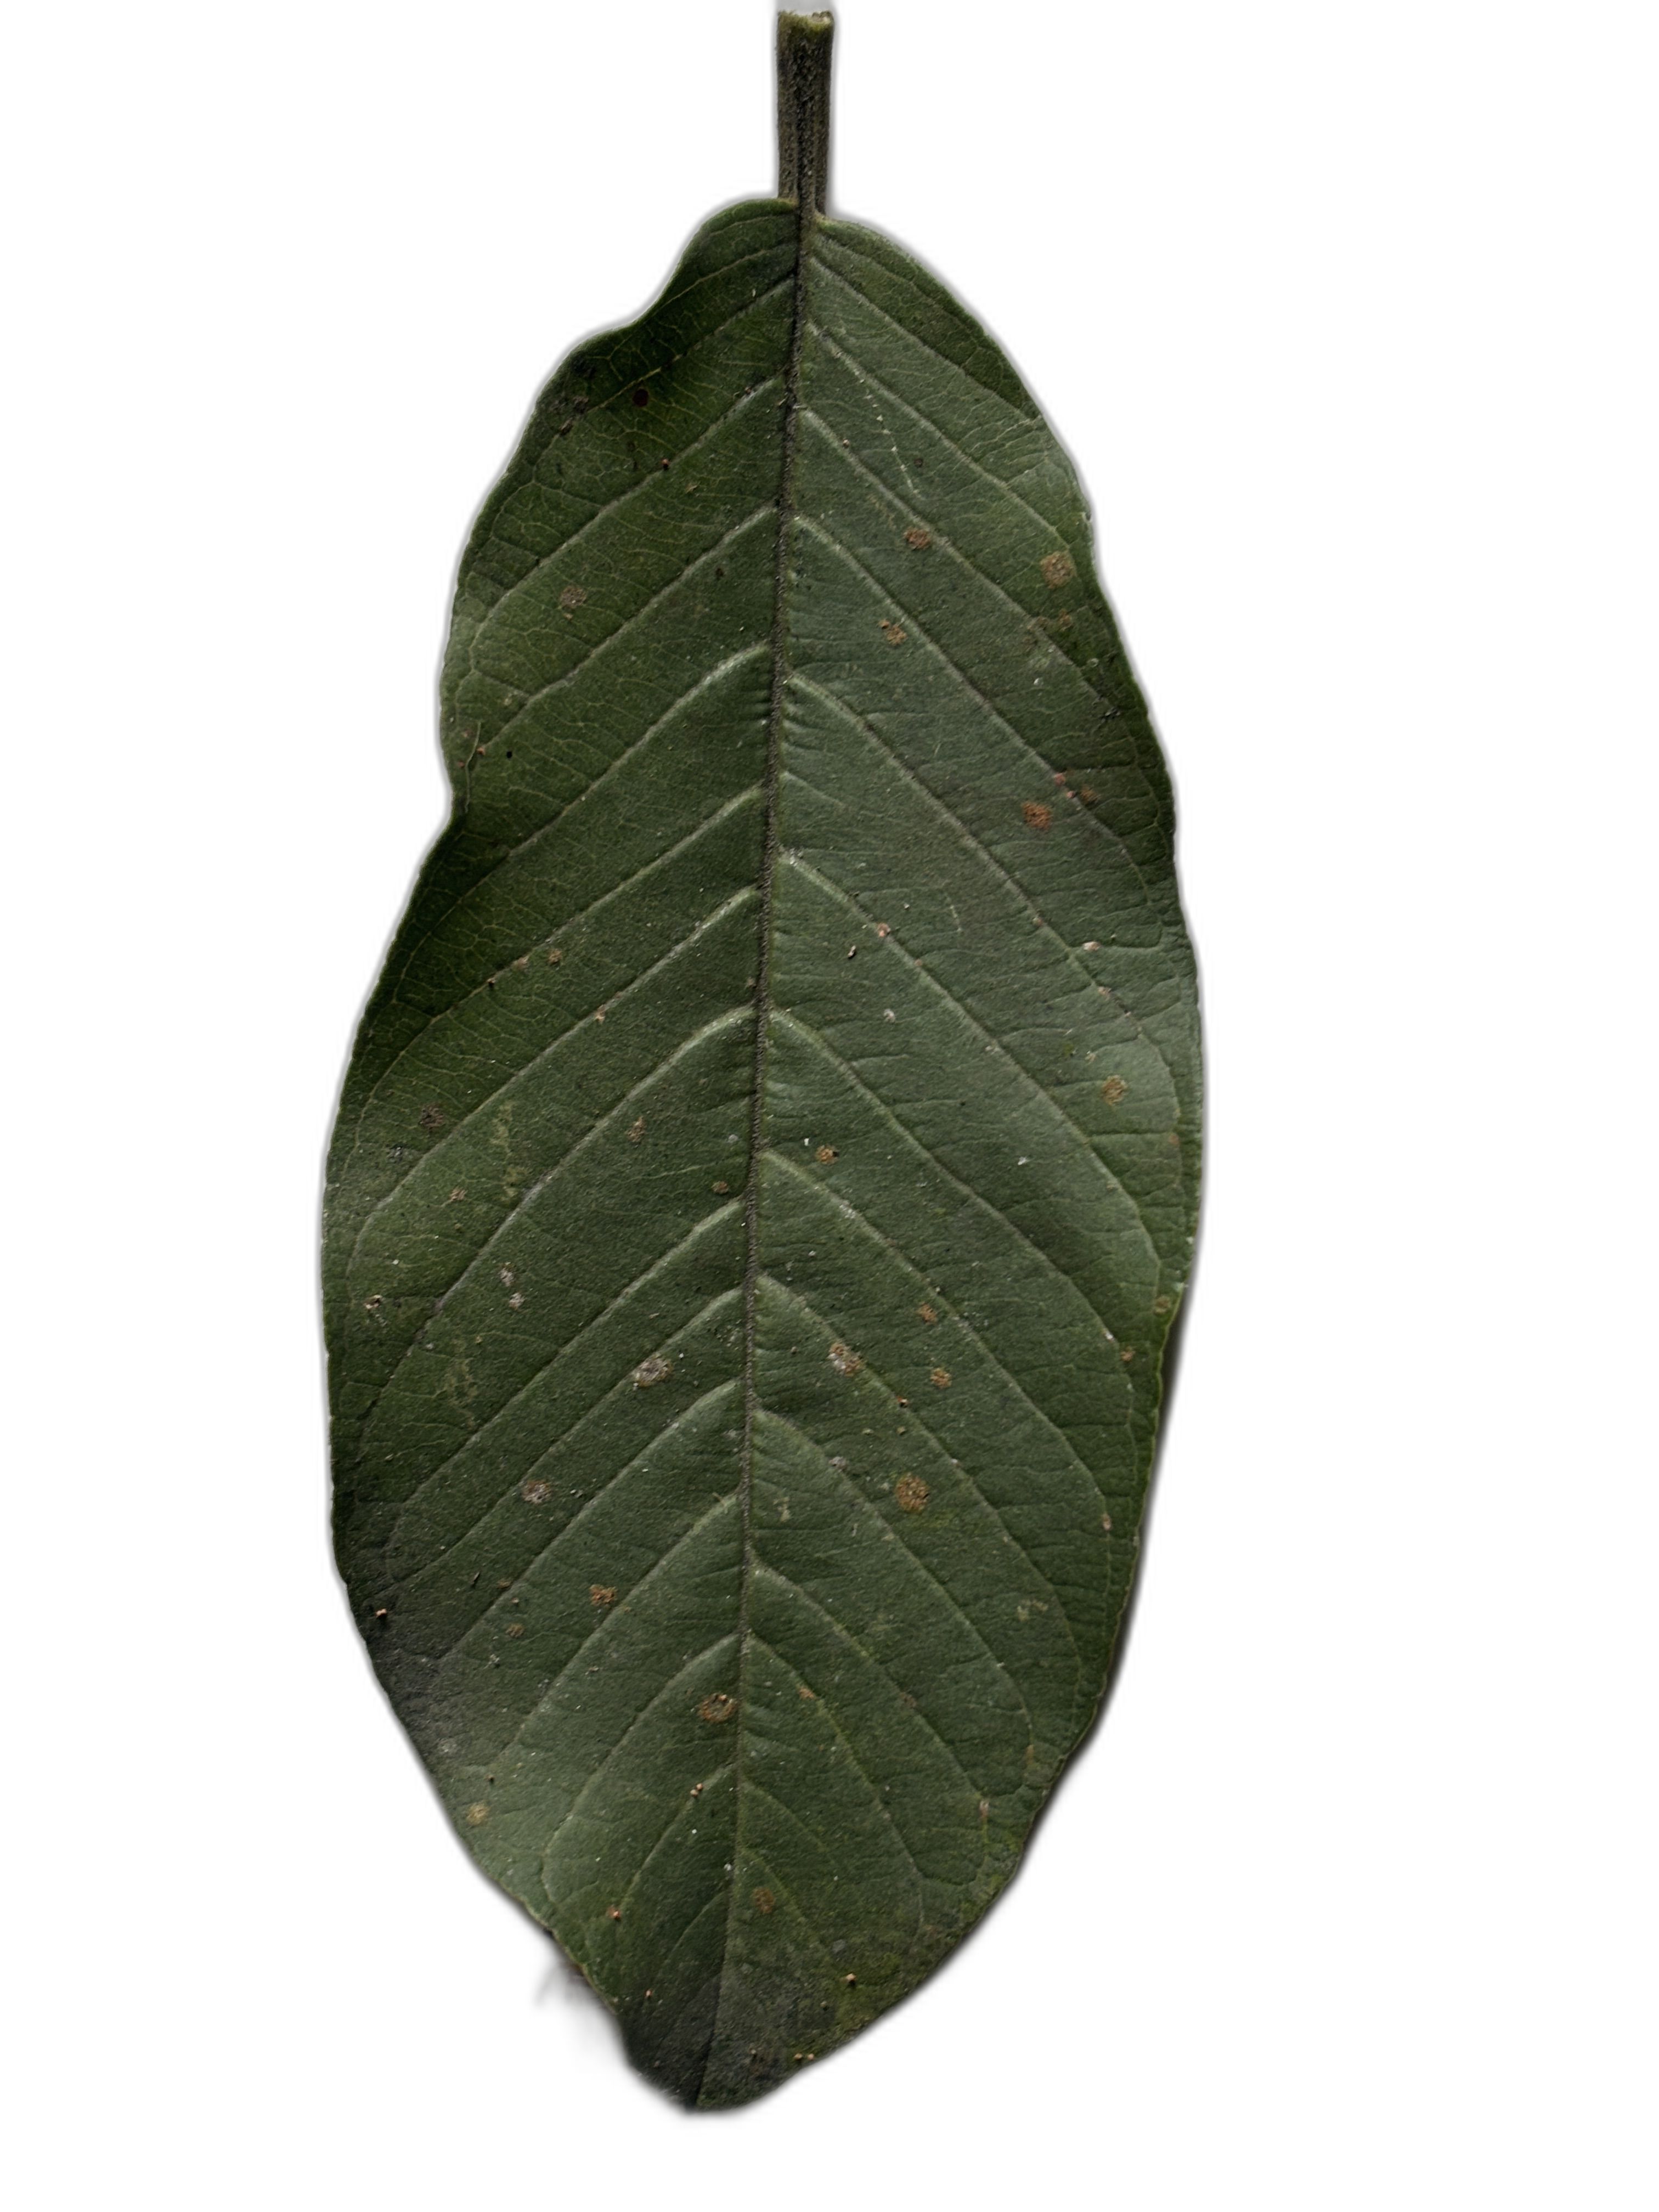
Plant part: leaf
Disease: Healthy